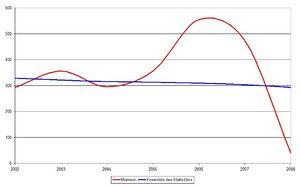
Indices de criminalité à Morrison (Colorado) et dans l'ensemble des Etats-Unis, de 2002 à 2008.
Morrison est une ville du comté de Jefferson, dans l'État du Colorado.